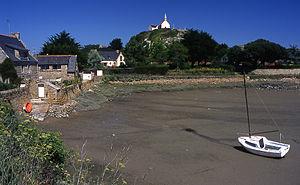
Île-de-Bréhat [il də bʁea] est une commune française située dans le département des Côtes-d'Armor au nord de la pointe de l'Arcouest en Bretagne. Elle est constituée de l'archipel de Bréhat, qui doit son nom à l'île principale, dénommée Bréhat, dont le nom breton est Enez Vriad. L'Île-de-Bréhat appartient au pays historique du Goëlo.